Bakurochō Station

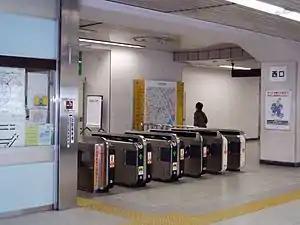
West ticket gate

is a railway station in Chūō, Tokyo, Japan.